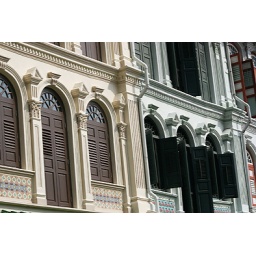
Colourful facade of mosaics, carvings, wooded louvre doors and windows in these restored houses